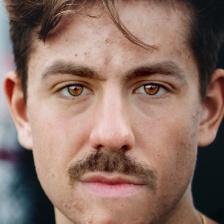
Label: faces